Asian koel

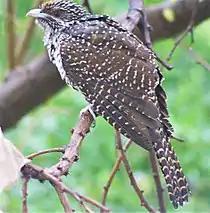
"Eudynamys scolopaceus scolopaceus, India"

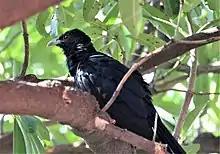
Asian koel at Chandigarh.

The word "koel" is onomatopoeic in origin. The Sanskrit name of "Kokila" and words in several Indian languages are similarly echoic. Being familiar birds with loud calls, references to them are common in folklore, myth and poetry. It is traditionally held in high regard for its song and revered in the Manusmriti, with a decree protecting them from harm. The Vedas, Sanskrit literature dated to about 2000 BC referred to it as "Anya-Vapa" which has been translated as "that which was raised by others" (or "sown for others to reap"). This has been interpreted as the earliest written reference to brood parasitism. It has been chosen as the state bird by the Indian union territory of Puducherry.